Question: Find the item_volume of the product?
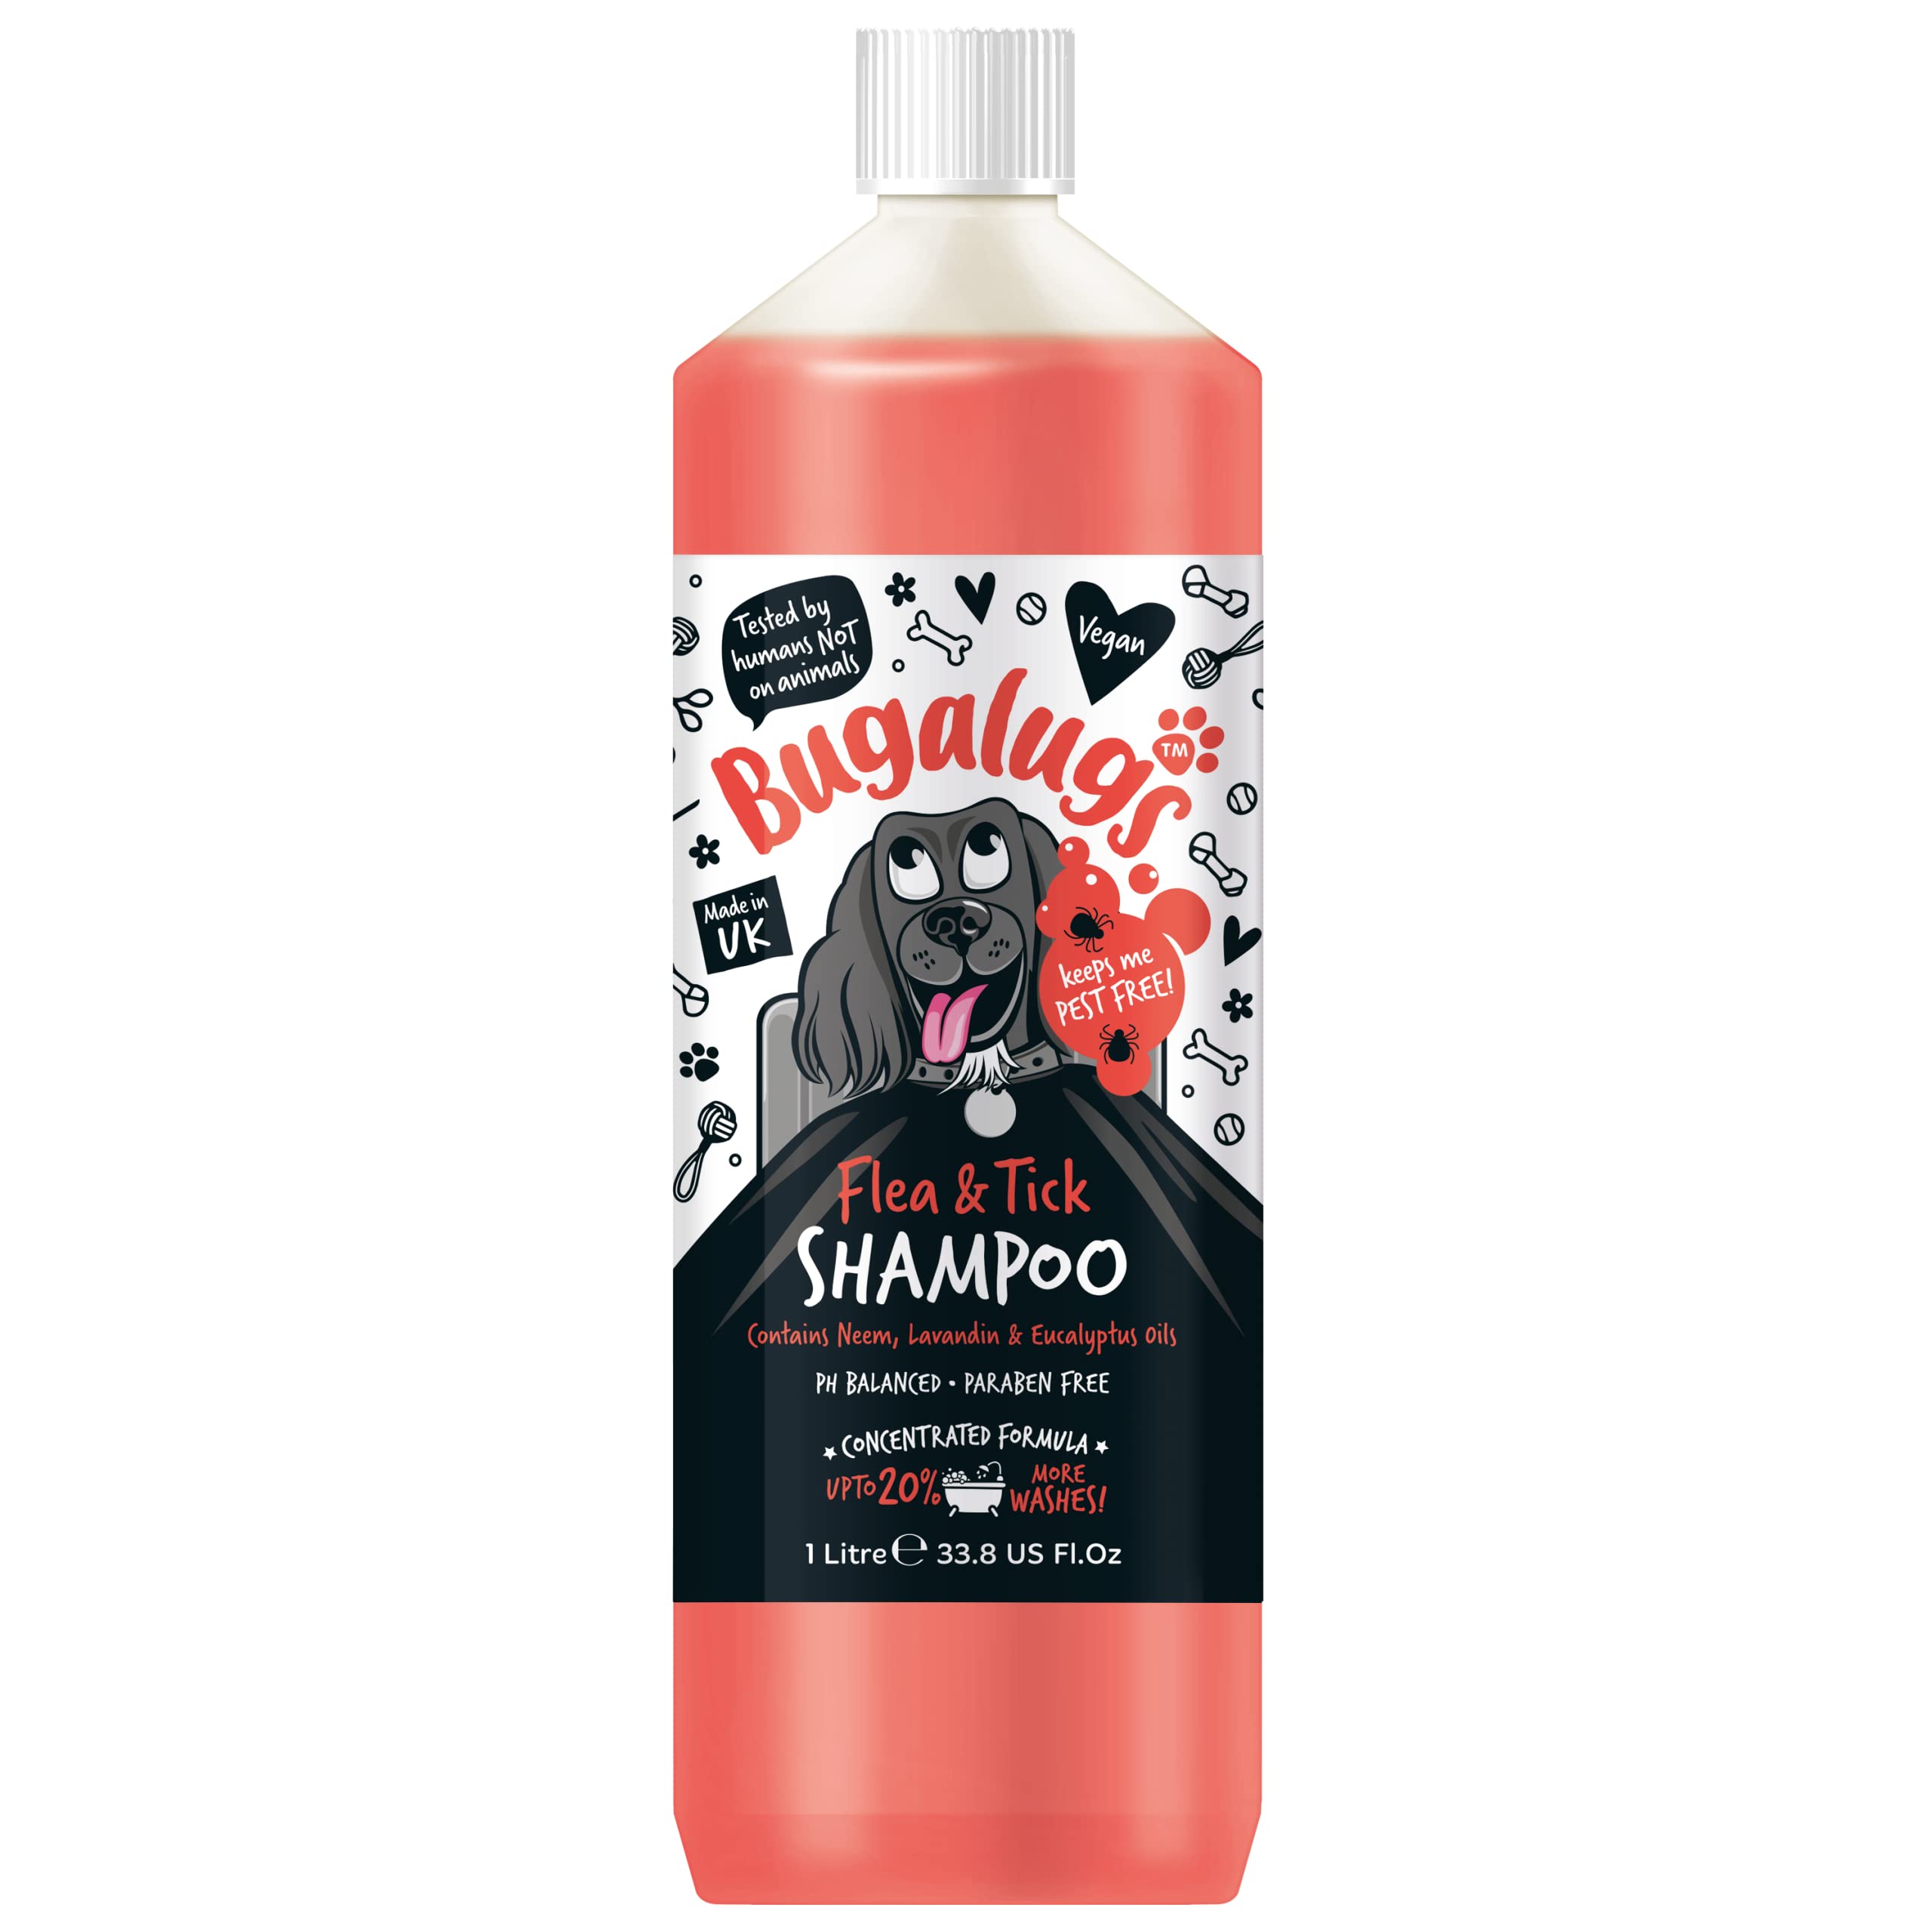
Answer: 1.0 litre